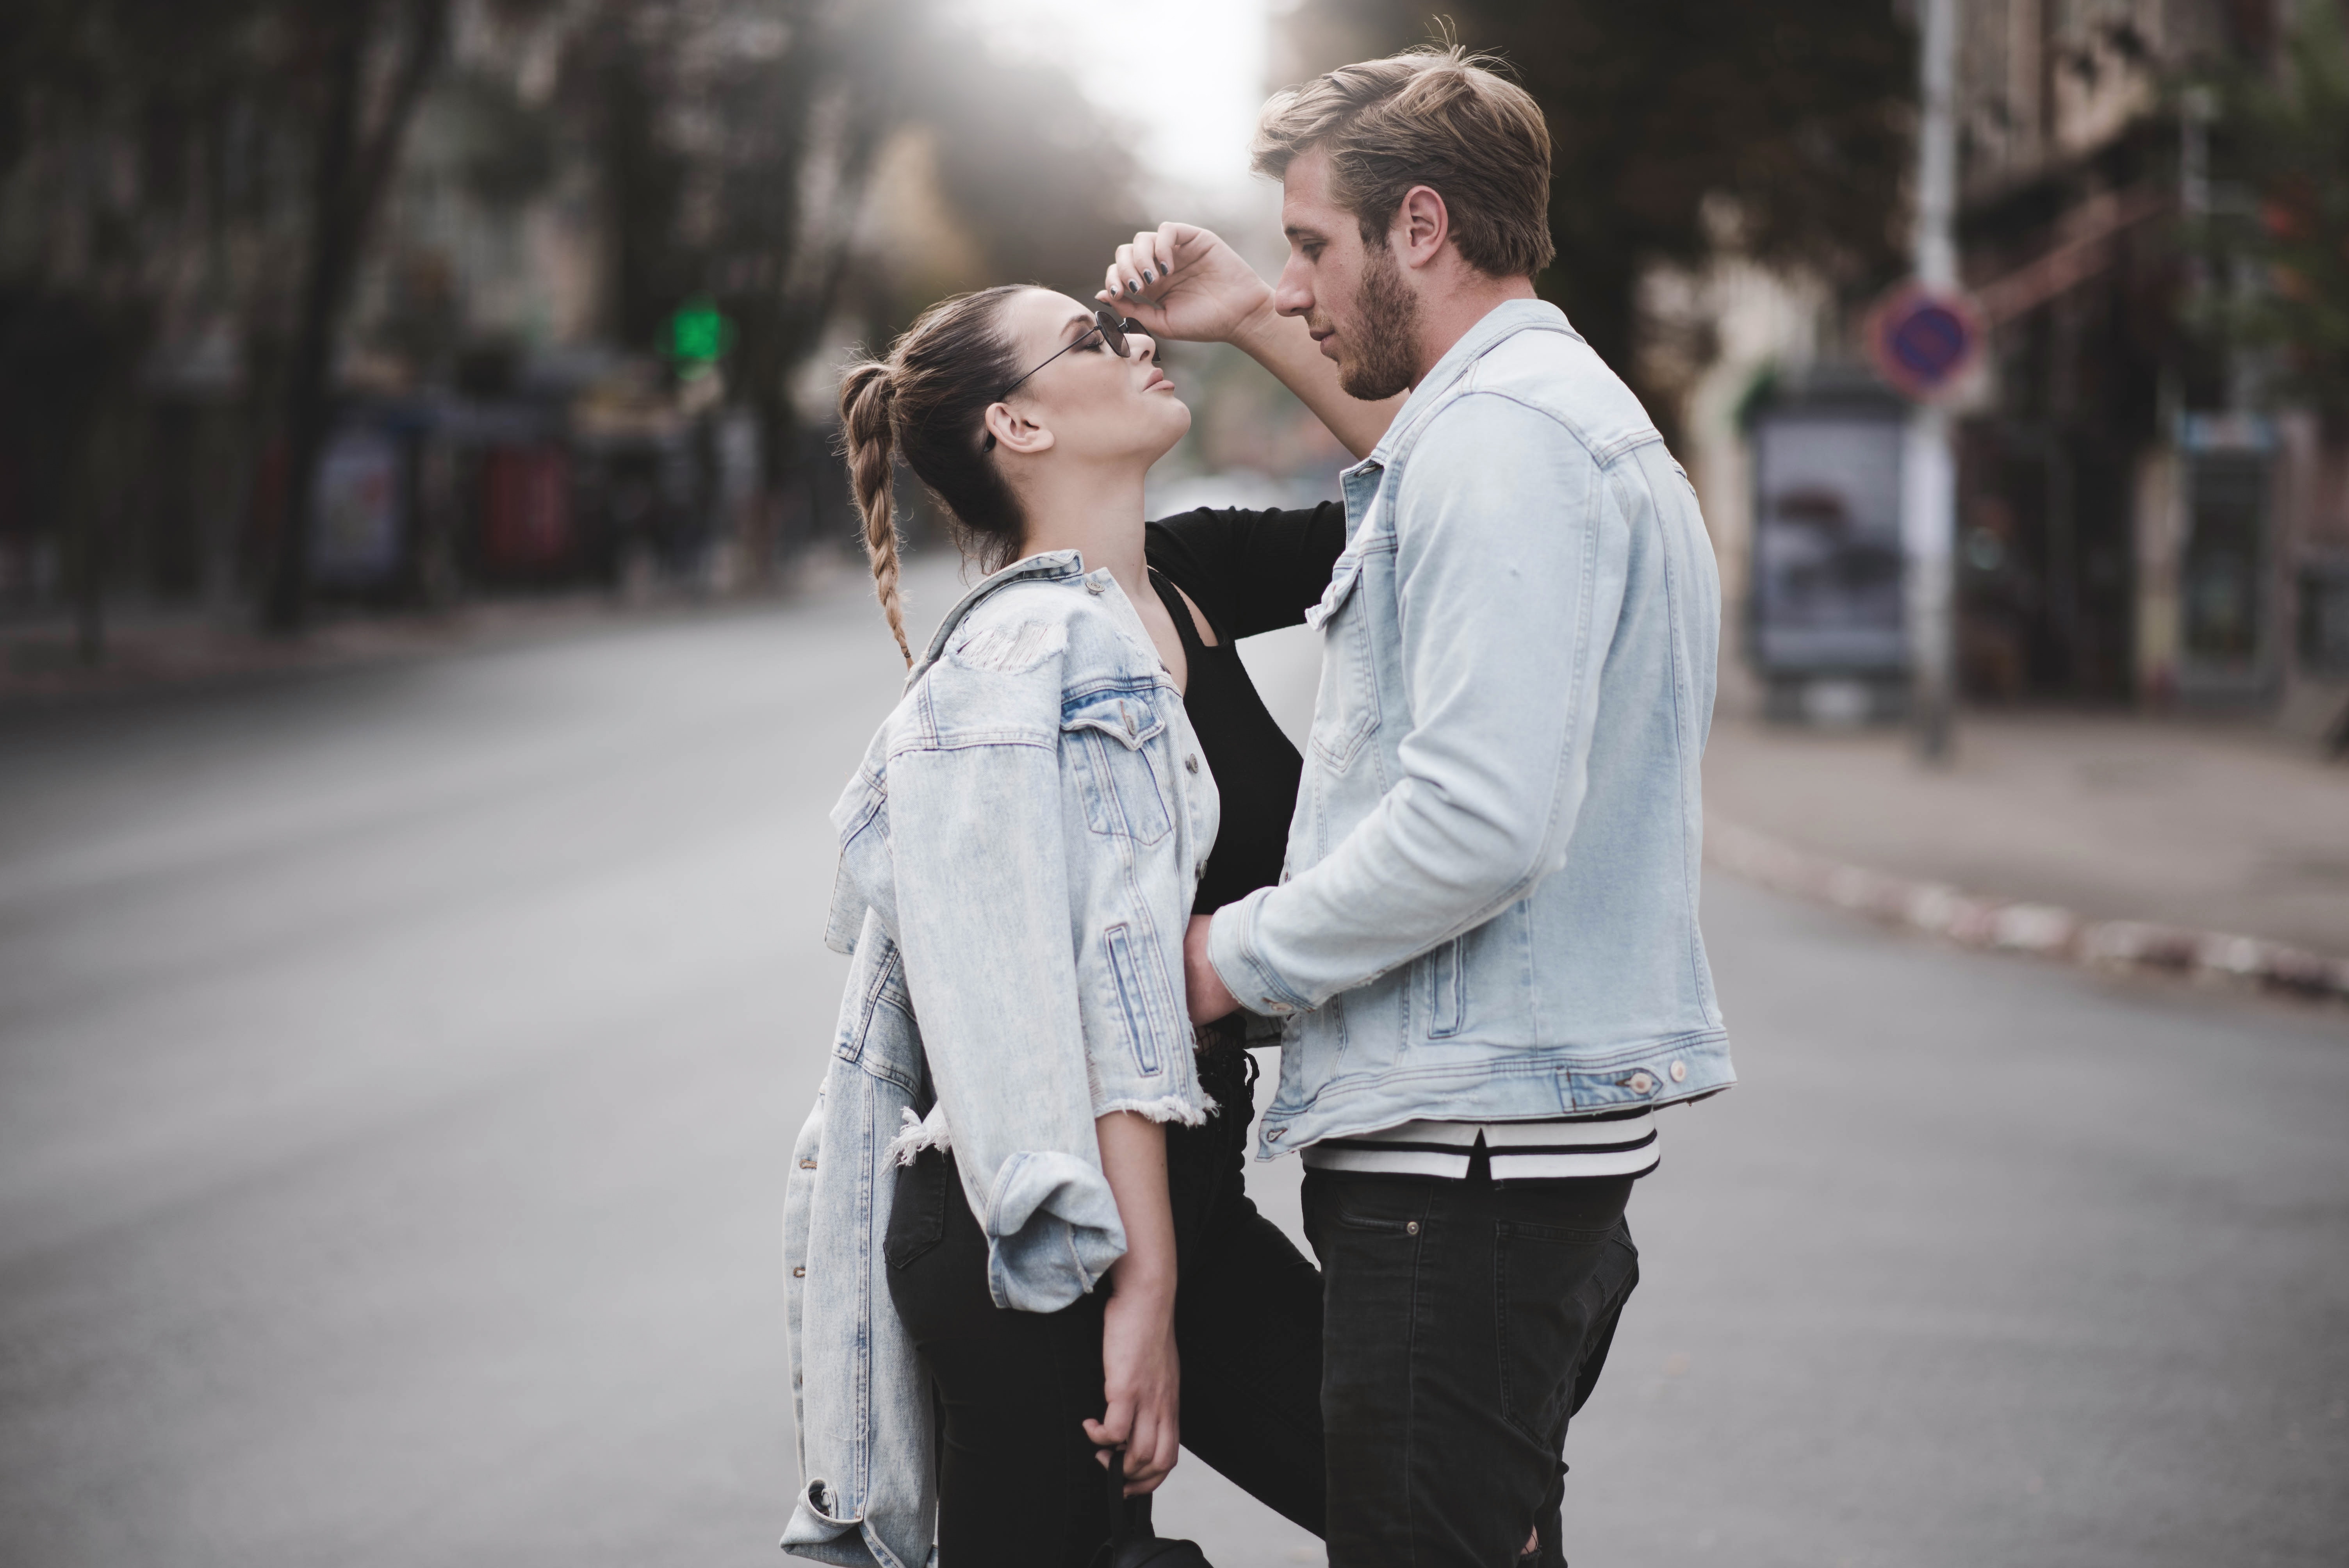
photograph, people, romance, yellow, snapshot, fashion, interaction, photography, standing, smile, love, street fashion, gesture, happy, street, ceremony, outerwear, dress, portrait photography, road, holding hands, style, city